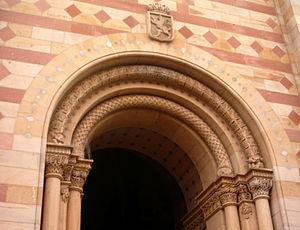
L’arc est l'élément d'ossature de directrice courbe ou polygonale, qui enjambe l'espace ouvert entre deux piliers ou murs en transmettant toute la charge qu'il supporte aux appuis, moyennant une force oblique dénommée « poussée ».